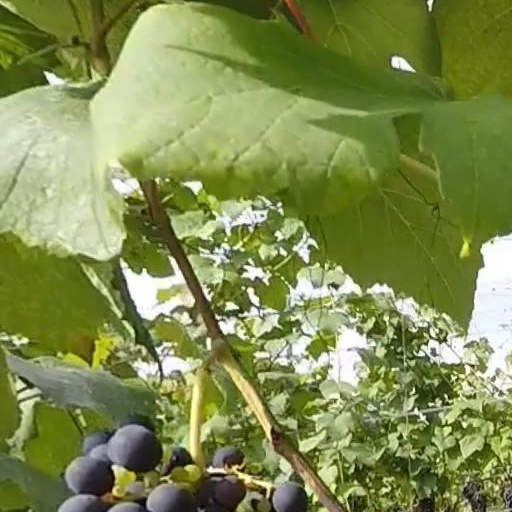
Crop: grape